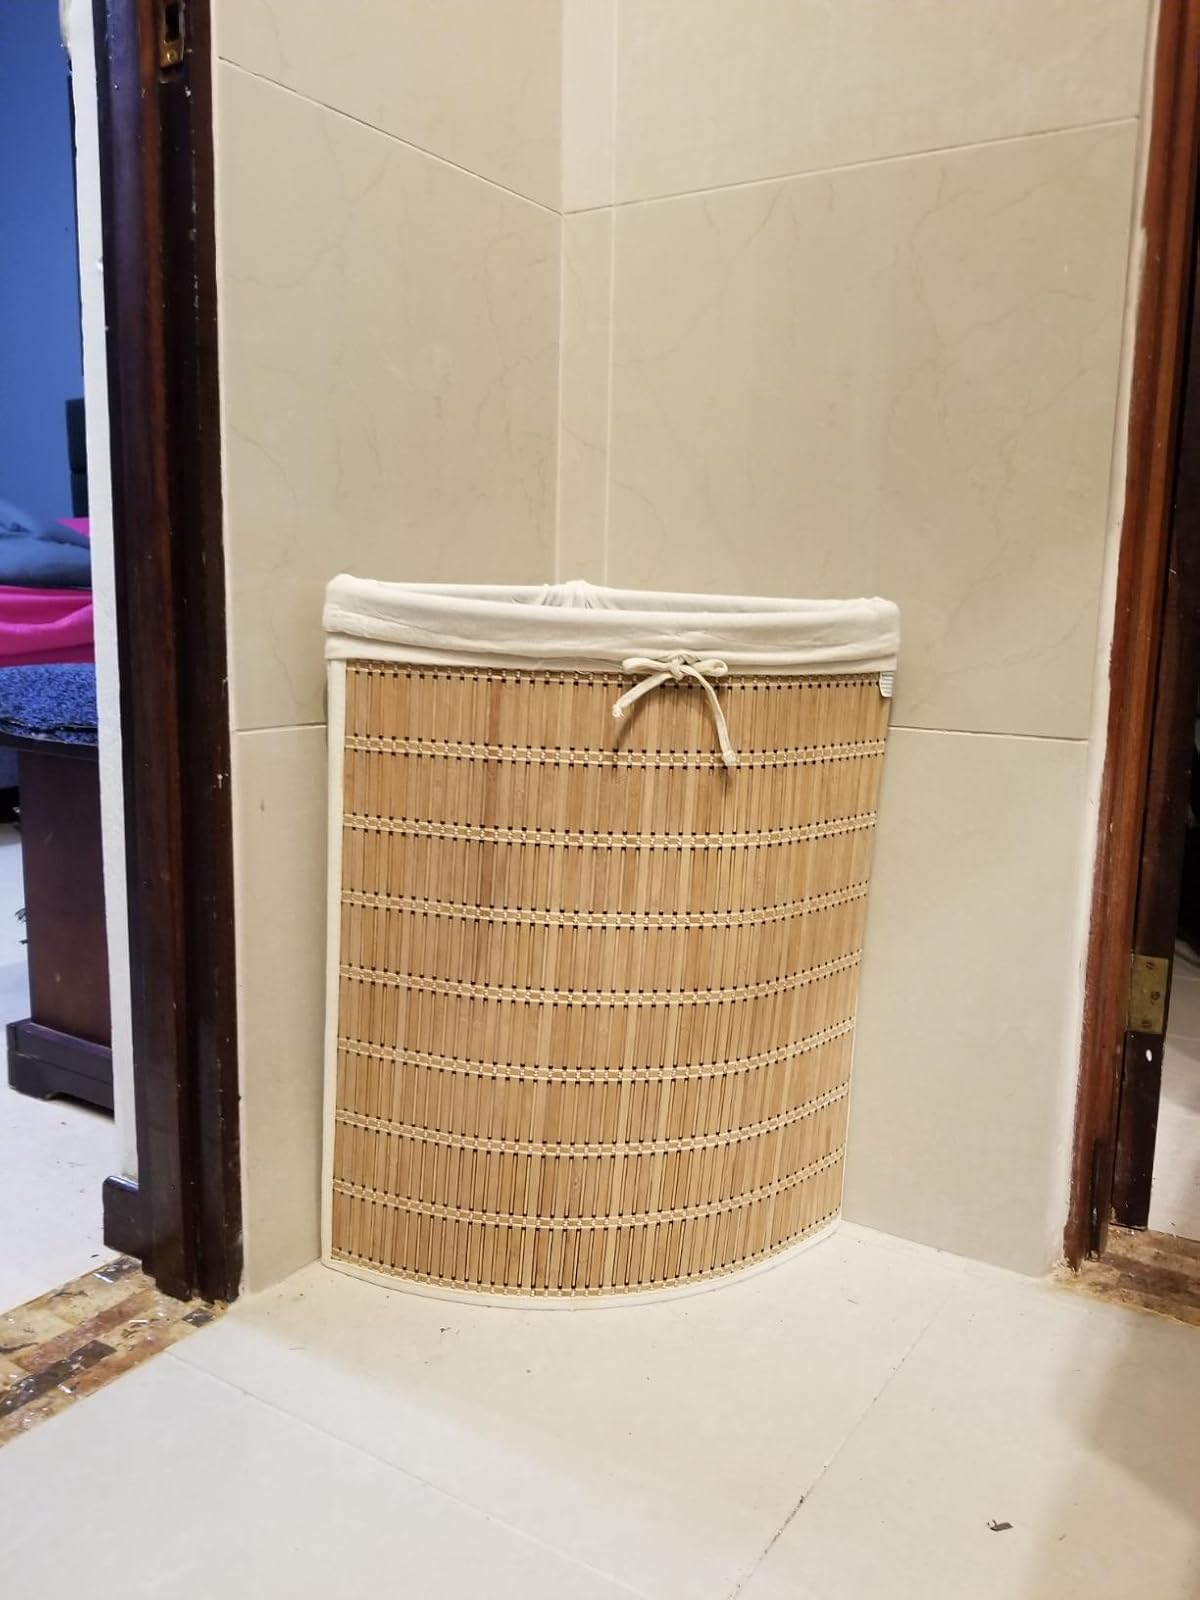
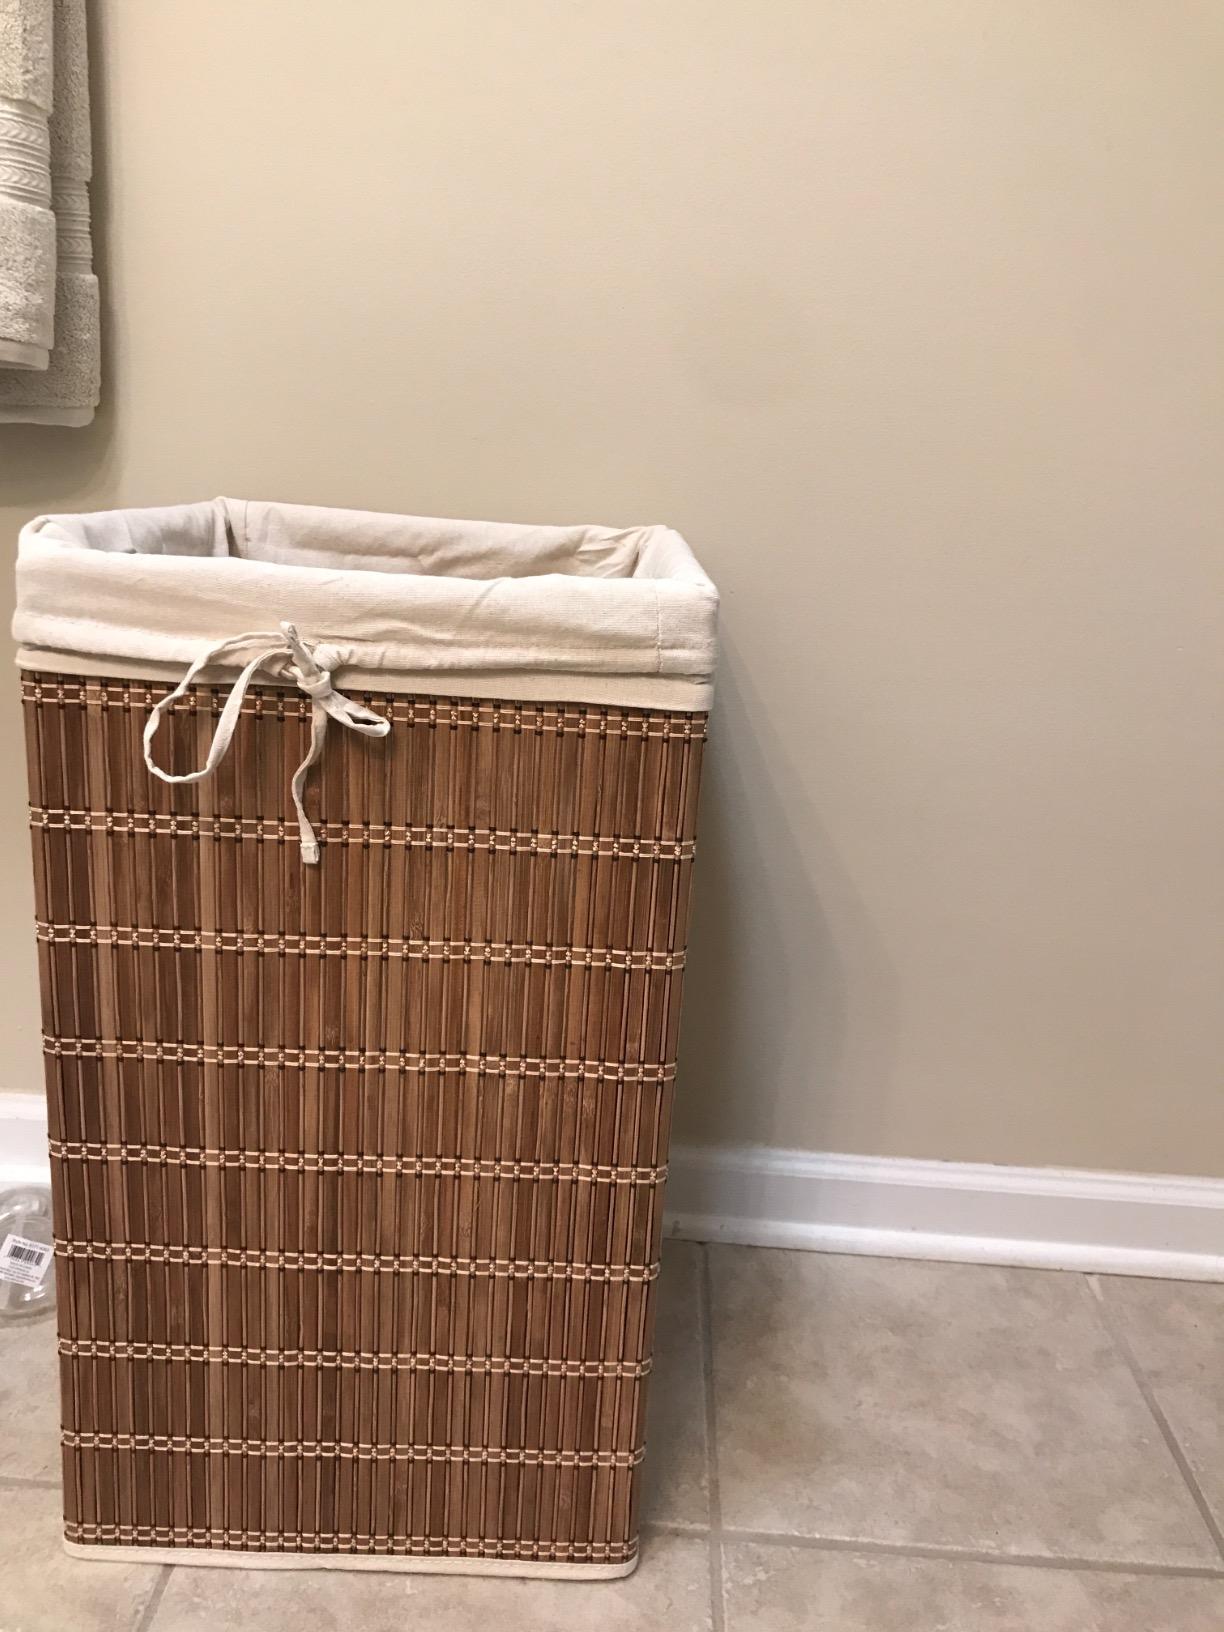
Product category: items_hamper
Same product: no